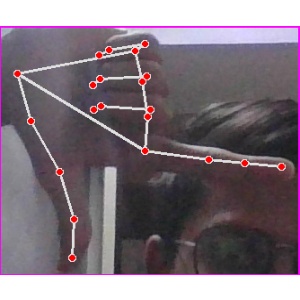
अक्षर: ख